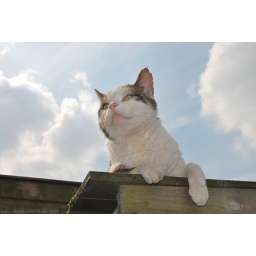
Our cat Remi on the roof of the sandbox in our garden at Nieuwe Schrans, Leeuwarden